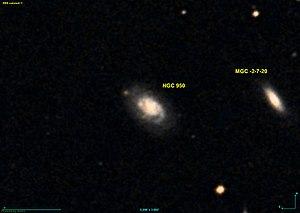
Image créée à l'aide du logiciel Aladin Sky Atlas du Centre de Données astronomiques de Strasbourg et des données de DSS (Digitized Sky Survey).
NGC 950 est une galaxie spirale barrée située dans la constellation de la Baleine à environ 210 millions d'années-lumière de la Voie lactée. Elle a été découverte par l'astronome américain Ormond Stone en 1886.